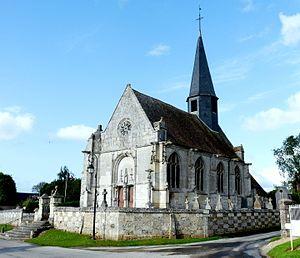
Église Notre-Dame de Cesseville This building is indexed in the Base Mérimée, a database of architectural heritage maintained by the French Ministry of Culture,
La liste des sites classés de l'Eure présente les sites classés du département de l'Eure. Selon une mesure du 14 octobre 2014, ils sont au nombre de 154, couvrant une superficie de 12 562 hectares, soit 2,07 % du département.
L'église Notre-Dame est une église catholique située à Cesseville en France.
Cesseville est une commune française située dans le département de l'Eure, en région Normandie.